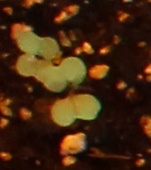
Label: Canola